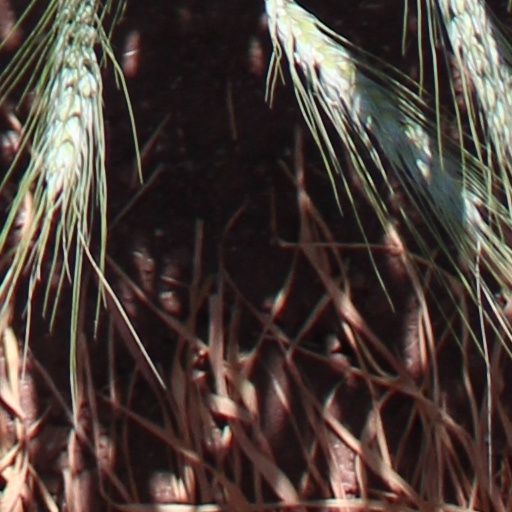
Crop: wheat